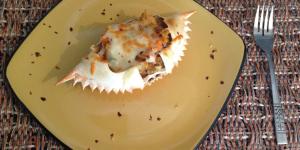
centollo relleno facil